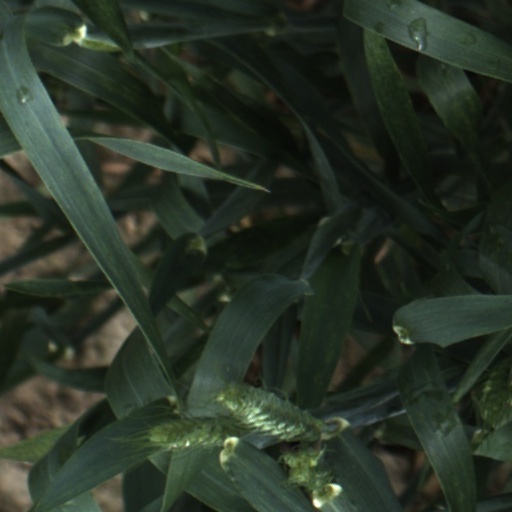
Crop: wheat